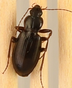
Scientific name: Calathus advena
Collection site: Rocky Mountains NEON (RMNP), plot RMNP_012